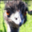
Label: bird